MCC tour of Australia in 1958–59

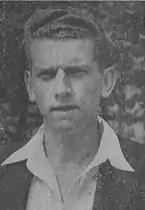
Peter Loader

Peter May took a well-deserved holiday with his fiancée, though the press did not think so, and Colin Cowdrey led the team against the weak Victorian team. He lost the toss and was forced to field in the 109 °F/43 °C heat and limited the fast bowlers Frank Tyson, Fred Trueman and Peter Loader to two over spells. Victoria did quite well and reached 270/5 in the day. A 21-year-old Bill Lawry opened the batting and made a slow 24 until he was bowled by Ted Dexter, the footballer Neil Crompton hit 73, Lindsay Hassett's nephew John Shaw 94 and Jack Potter 47. Trueman took 5/42 to dismiss Crompton and Shaw and returned in the morning to wrap up the innings for 286. The MCC responded poorly with 31/4, but Colin Cowdrey stroked 84 and Willie Watson 141 in a stand of 169. Watson looked much like his old self and batted with the tail, especially John Mortimore (32) and they finished on 313, the paceman Colin Guest taking 3/39. Victoria struggled in their second innings as Tyson (3/40) and Loader (3/29) found their form. Only Crompton (64) passed 22 and they were all out for 180. The MCC players were helped when the temperature dropped to 89 °F/32 °C half-way through the day. While knocking off the 156/1 to win Arthur Milton received a nasty ball on his glove which re-fractured his broken finger and he retired hurt for 35. Peter Richardson made 65 and 120 was added before the first wicket fell. Raman Subba Row and Ted Dexter both made 21 not out and the MCC won by 9 wickets.